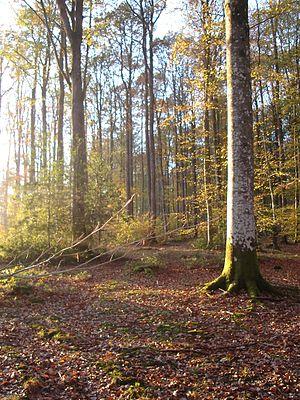
Forêt de Senonches à l'automne, Eure-et-Loir (France).
Le site Natura 2000 arc forestier du Perche d'Eure-et-Loir est un site d'intérêt communautaire défini, au titre de la directive habitats, dans la partie du Perche situé en Eure-et-Loir.
La partie domaniale de la forêt de Senonches, d'une superficie de 4 286 ha, est l'une des grandes forêts de la région naturelle du Perche et l'un des restes de l'ancienne Silva Pertica qui la couvrait jadis. Elle est la plus grande du département d'Eure-et-Loir et l'une des plus importantes de France.
Senonches est une commune française située dans le département d'Eure-et-Loir en région Centre-Val de Loire.